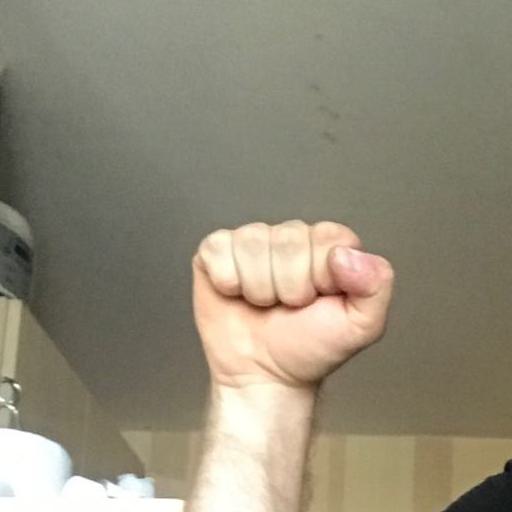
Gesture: fist